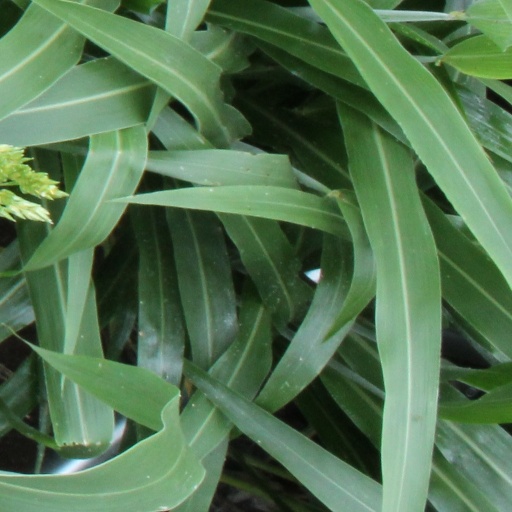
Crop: sorghum